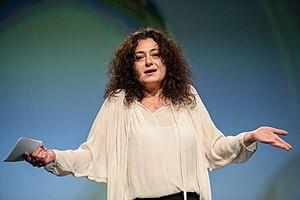
Ece Temelkuran, née le 22 juillet 1973 à Izmir est une journaliste et auteur turque. Elle est chroniqueuse pour Milliyet de 2000 à 2009, pour Habertürk de 2009 à janvier 2012, et présentatrice d'Habertürk TV en 2010 et 2011. Elle est renvoyée d'Habertürk après avoir écrit des articles critiquant le gouvernement, notamment concernant le traitement réservé au massacre d'Uludere en 2011. Elle est deux fois nommée éditorialiste politique le plus lu de Turquie. Ses chroniques sont également publiées dans des médias internationaux comme The Guardian et Le Monde Diplomatique.